Szlomo Zalman Lipszyc

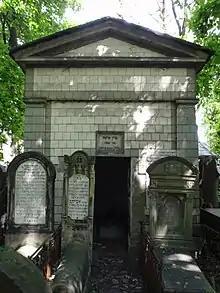
Ohel of Szlomo Zalman Lipszyc in the Jewish Cemetery, Warsaw. In the front left of the photo is the grave of a later Chief Rabbi of Warsaw, Rabbi Yaakov Gesundheit.

He studied Torah in his hometown of Poznań until 1804. Later, material conditions forced him to accept the position of Rabbi of Nasielsk, where he founded a yeshiva. In 1819 he became Rabbi of the Praga district of Warsaw, and in 1821 he was elected the first Chief Rabbi of Warsaw.